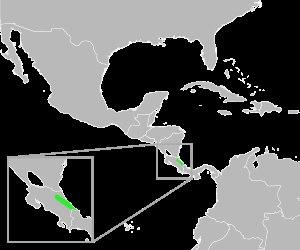
Incilius melanochlorus est une espèce d'amphibiens de la famille des Bufonidae.